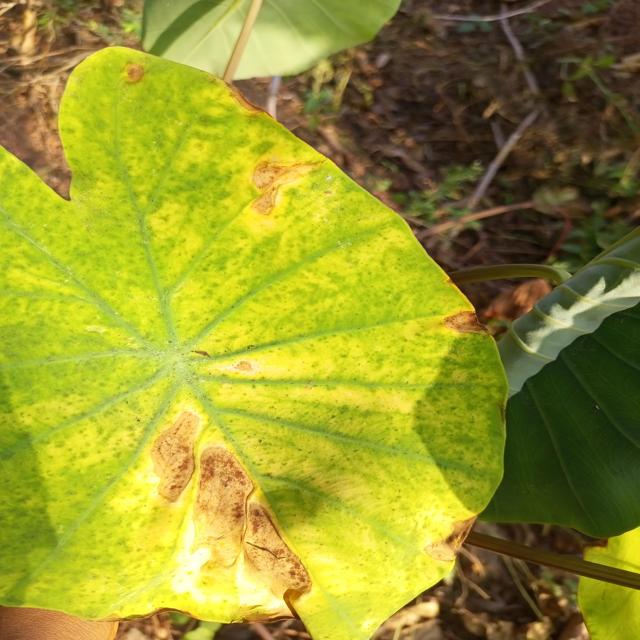
Label: Late_Blight